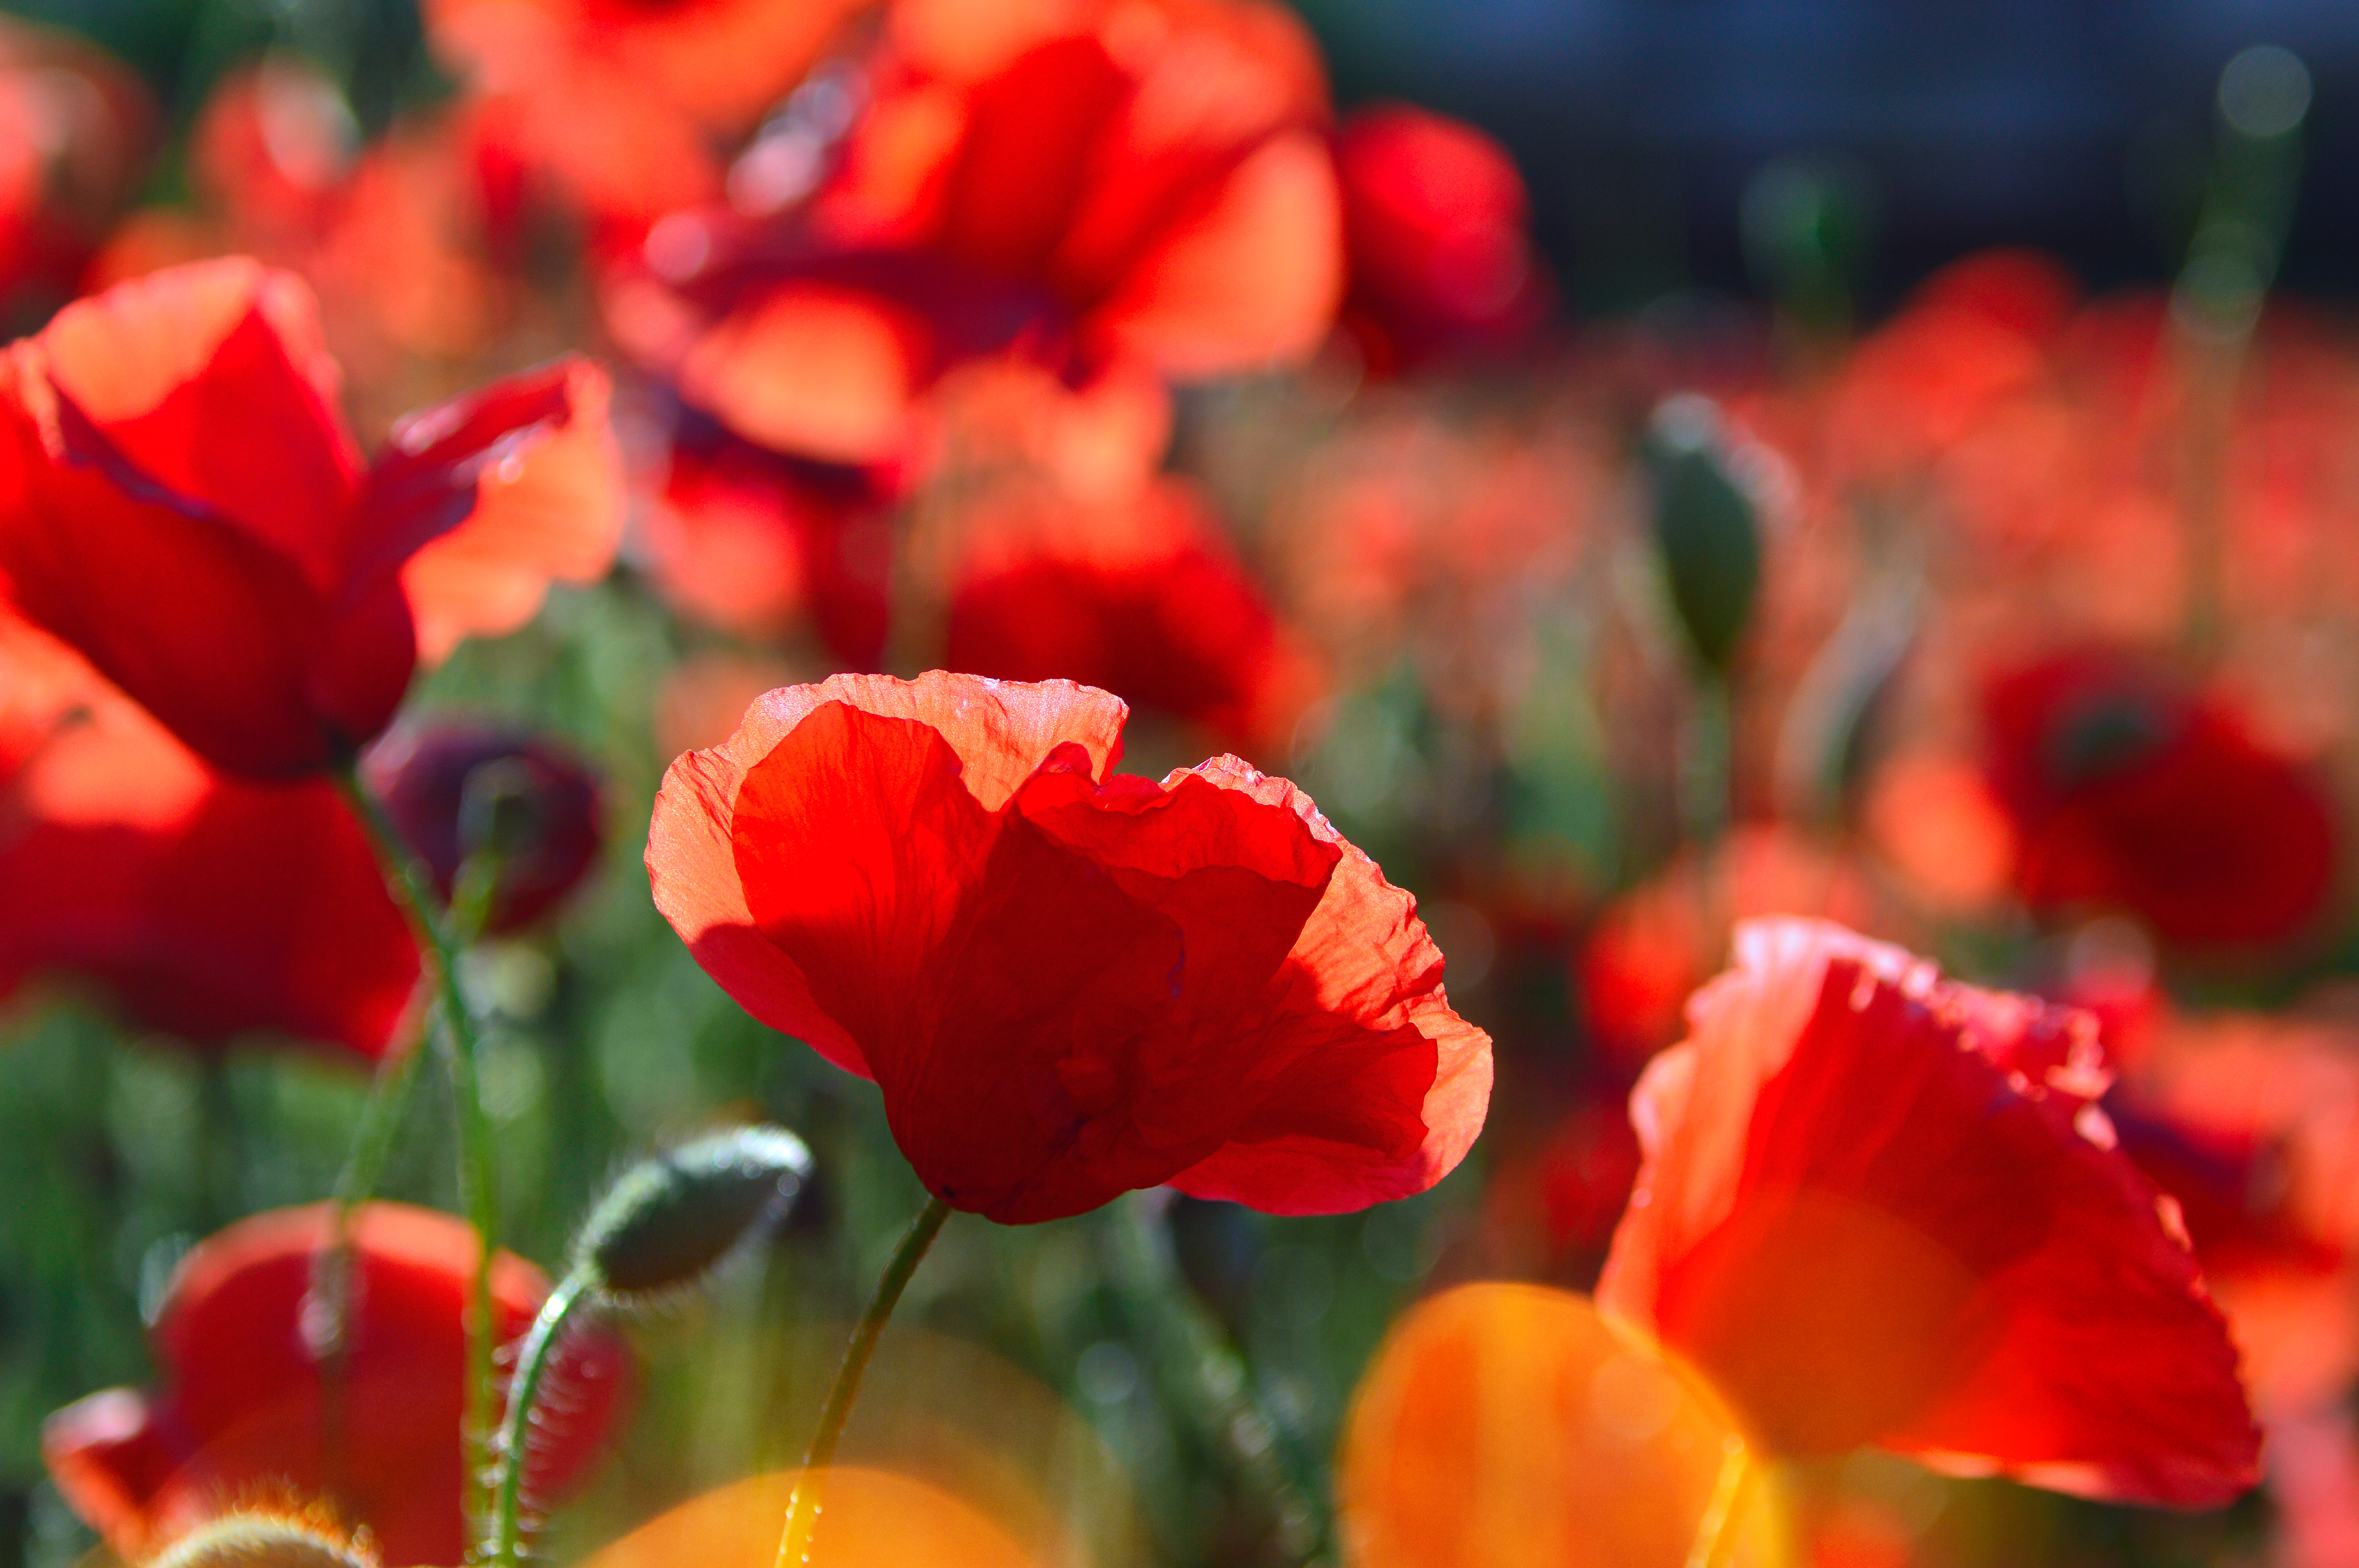
poppy, field, red, poppies, landscape, green, summer, background, beautiful, flower, sky, spring, nature, plant, blossom, petal, bloom, beauty, season, floral, grass, wild, rural, meadow, blue, wildflower, flowering plant, poppy family, close up, coquelicot, plant stem, eschscholzia californica, annual plant, computer wallpaper